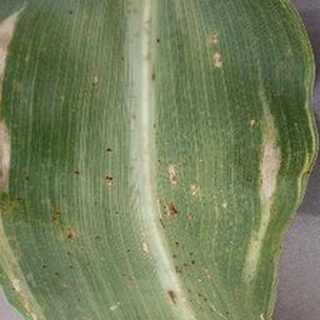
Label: corn_northern_leaf_blight